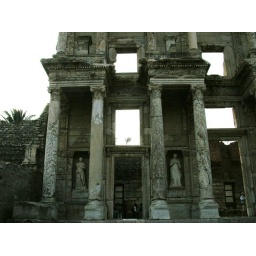
Small tree in window of facade